NuSTAR

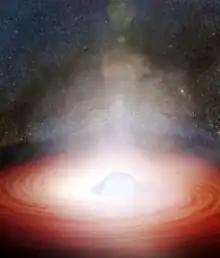
A neutron star surrounded by an accretion disk. Disk material that falls on to the surface of the star will release x-rays as radiation, contributing to the observed luminosity. When this luminosity is greater than what the Eddington limit predicts from the star mass, this object is known as a Ultraluminous X-ray source (ULX).

One of NuSTAR's main goals is to characterize stars' explosions by mapping the radioactive material in a supernova remnants. The NuSTAR map of Cassiopeia A shows the titanium-44 isotope concentrated in clumps at the remnant's center and points to a possible solution to the mystery of how the star exploded. When researchers simulate supernova blasts with computers, as a massive star dies and collapses, the main shock wave often stalls and the star fails to shatter. The latest findings strongly suggest the exploding star literally sloshed around, re-energizing the stalled shock wave and allowing the star to finally blast off its outer layers.